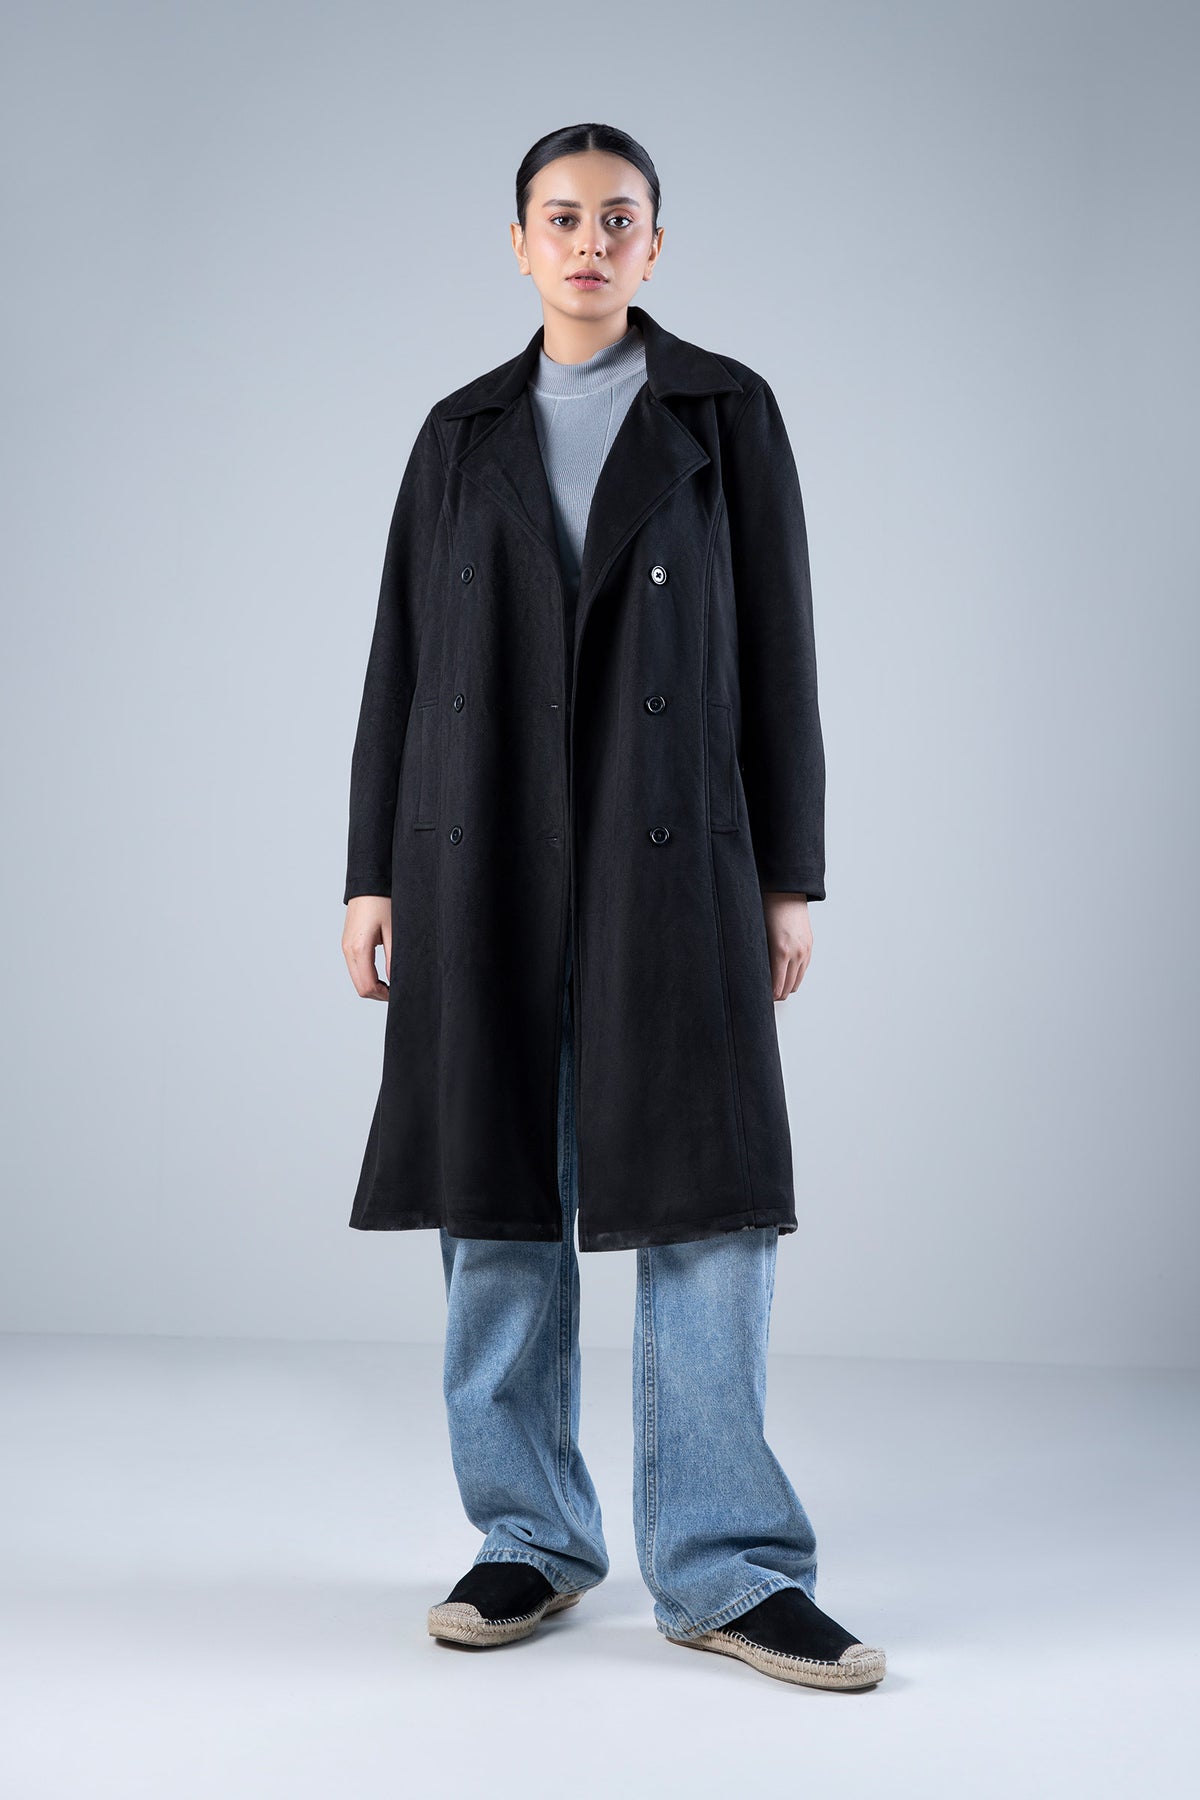
black double breasted wool blend coat